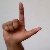
The image shows a hand gesture representing the letter 'L' in Indian Sign Language.